Vesturbær

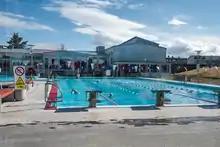
Vesturbæjarlaug in Vesturbær District Reykjavík

Vesturbær, or the West Town, was the first district to develop when Reykjavík started to grow from a small village to a town in the late 19th century. Vesturbær is mostly residential with increasing commercial activity at Grandi, the part of the harbor that belongs to Vesturbær. Vesturbær is one of the most expensive districts in Reykjavík real estate. The district is home to the University of Iceland, in addition to four grade schools: Melaskóli, Landakotsskóli, Vesturbæjarskóli and Grandaskóli and one junior high Hagaskóli. The district service center is in Vesturmiðstöð on Laugavegur. The athletics team KR is also based in Vesturbær, and its stadium is in the area. Vesturbæjarlaug is the local swimming pool and an important community hub.